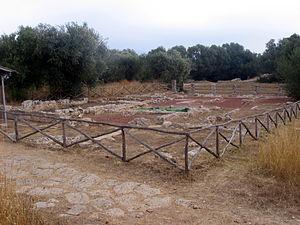
Cosa est un site archéologique étrusque près d'Orbetello, en Maremme grossetane.